Brian Kendrick

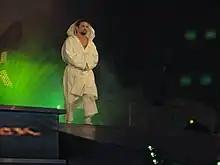
Kendrick performing under his new gimmick in September 2010.

Kendrick signed with Dragon Gate USA on August 6, 2009. His first match for the company, a losing effort against Cima at Untouchable, aired on pay-per-view edited down to only the highlights of the match. On August 28 he made his return to Pro Wrestling Guerrilla at "Speed of Sound" where he, wrestling as a heel, defeated Bryan Danielson after a low blow. Afterwards he formed an alliance with PWG World Tag Team Champions The Young Bucks and started a feud with El Generico, Colt Cabana and the PWG World Champion Kenny Omega. On December 19 Ring of Honor announced that Kendrick would be making his return to the company on February 13, 2010, at the "8th Anniversary Show". At the event Kendrick was defeated by Roderick Strong.